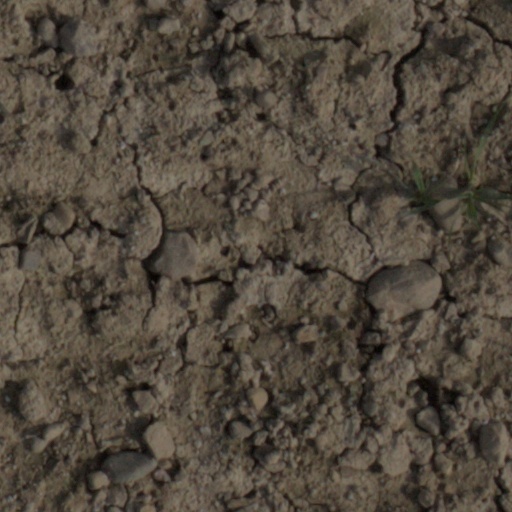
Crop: wheat